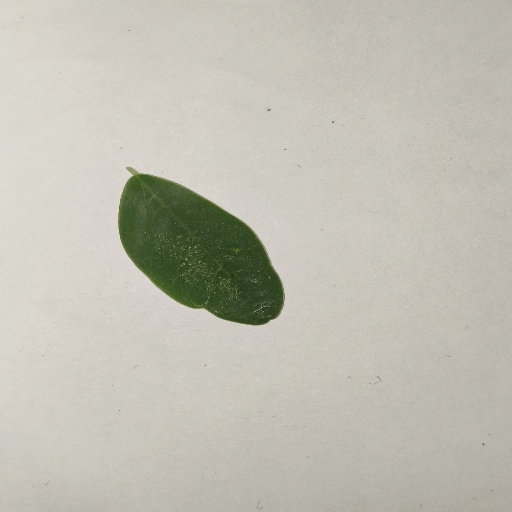
Species: Sojina
Leaf condition: Healthy Leaf